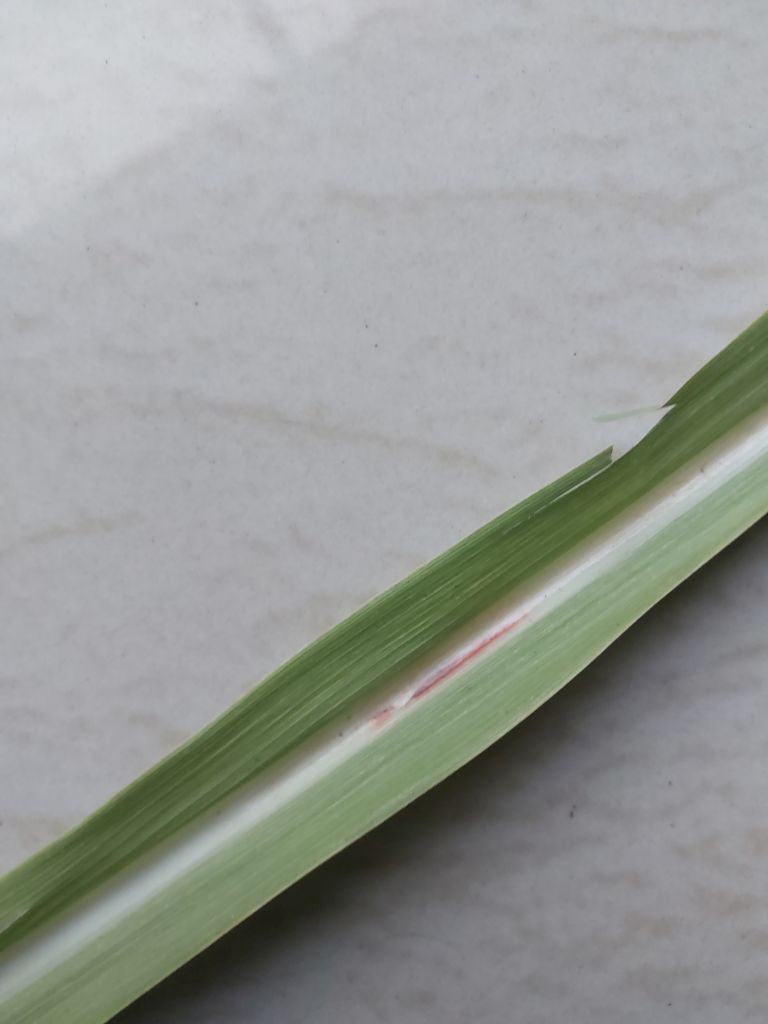
Label: Brown Spot